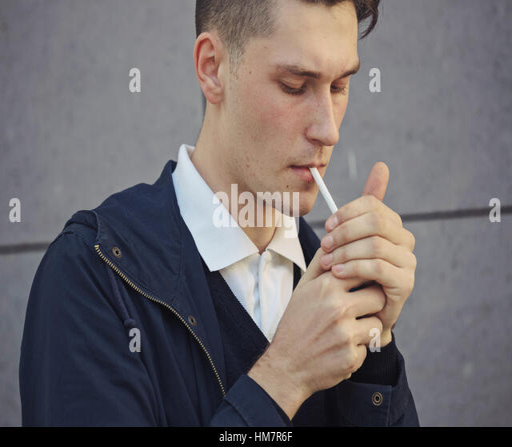
hipster man walking in the streets